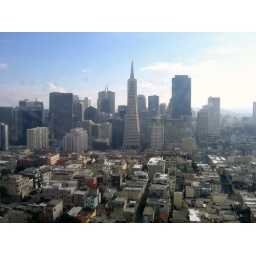
The San Francisco skyline from a dirty window in Coit Tower.